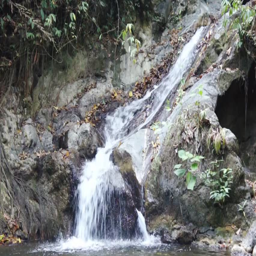
a small waterfall in the tropical jungle .